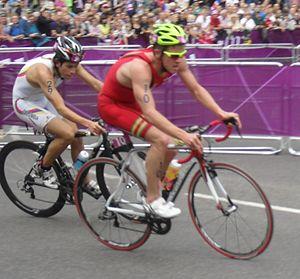
Le Zimbabwe participe aux Jeux olympiques d'été de 2012 à Londres au Royaume-Uni du 27 juillet au 12 août 2012. Il s'agit de sa 12ᵉ participation à des Jeux d'été.